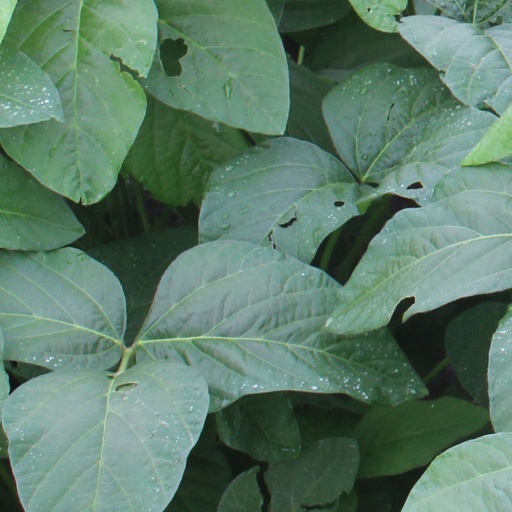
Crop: soybean